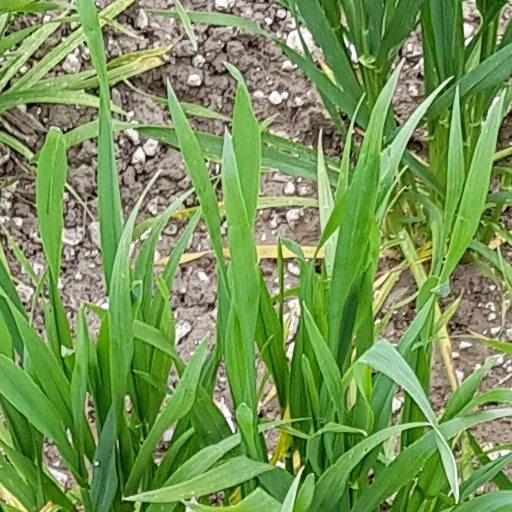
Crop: wheat